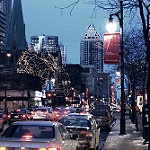
Scene: Outdoor